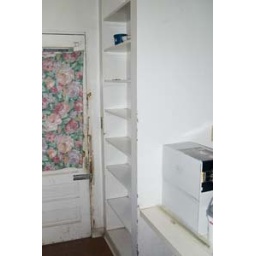
back door in the kitchen